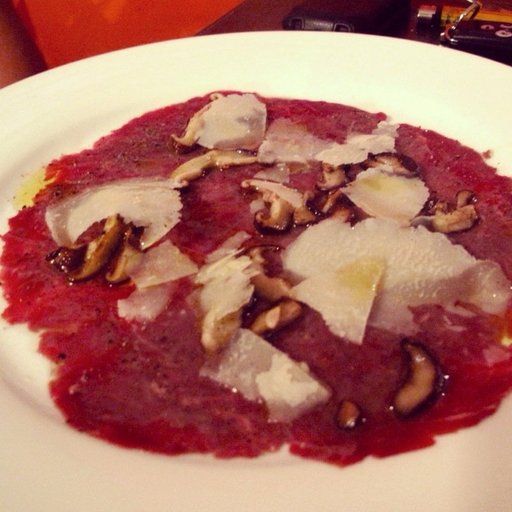
Label: beef_carpaccio